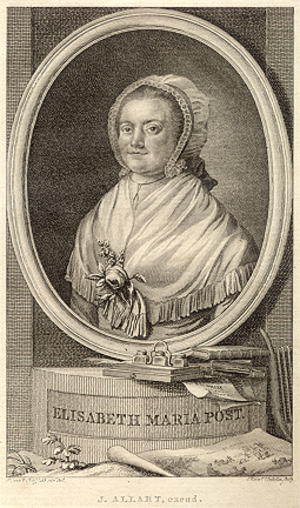
La littérature néerlandaise du XIXᵉ siècle est la littérature de langue néerlandaise produite au XIXᵉ siècle. Cette limite initiale, dans le temps, sera toutefois dépassée dans l'intérêt de la cohérence de l'article, dans l'introduction du sujet et lorsque seront traités des auteurs ayant leurs racines esthétiques au XIXᵉ siècle et une partie de leur production littéraire au XXᵉ siècle.
Elisabeth Maria Post, née à Utrecht le 22 novembre 1755 et morte à Epe le 3 juillet 1812, est une poétesse et prosatrice.